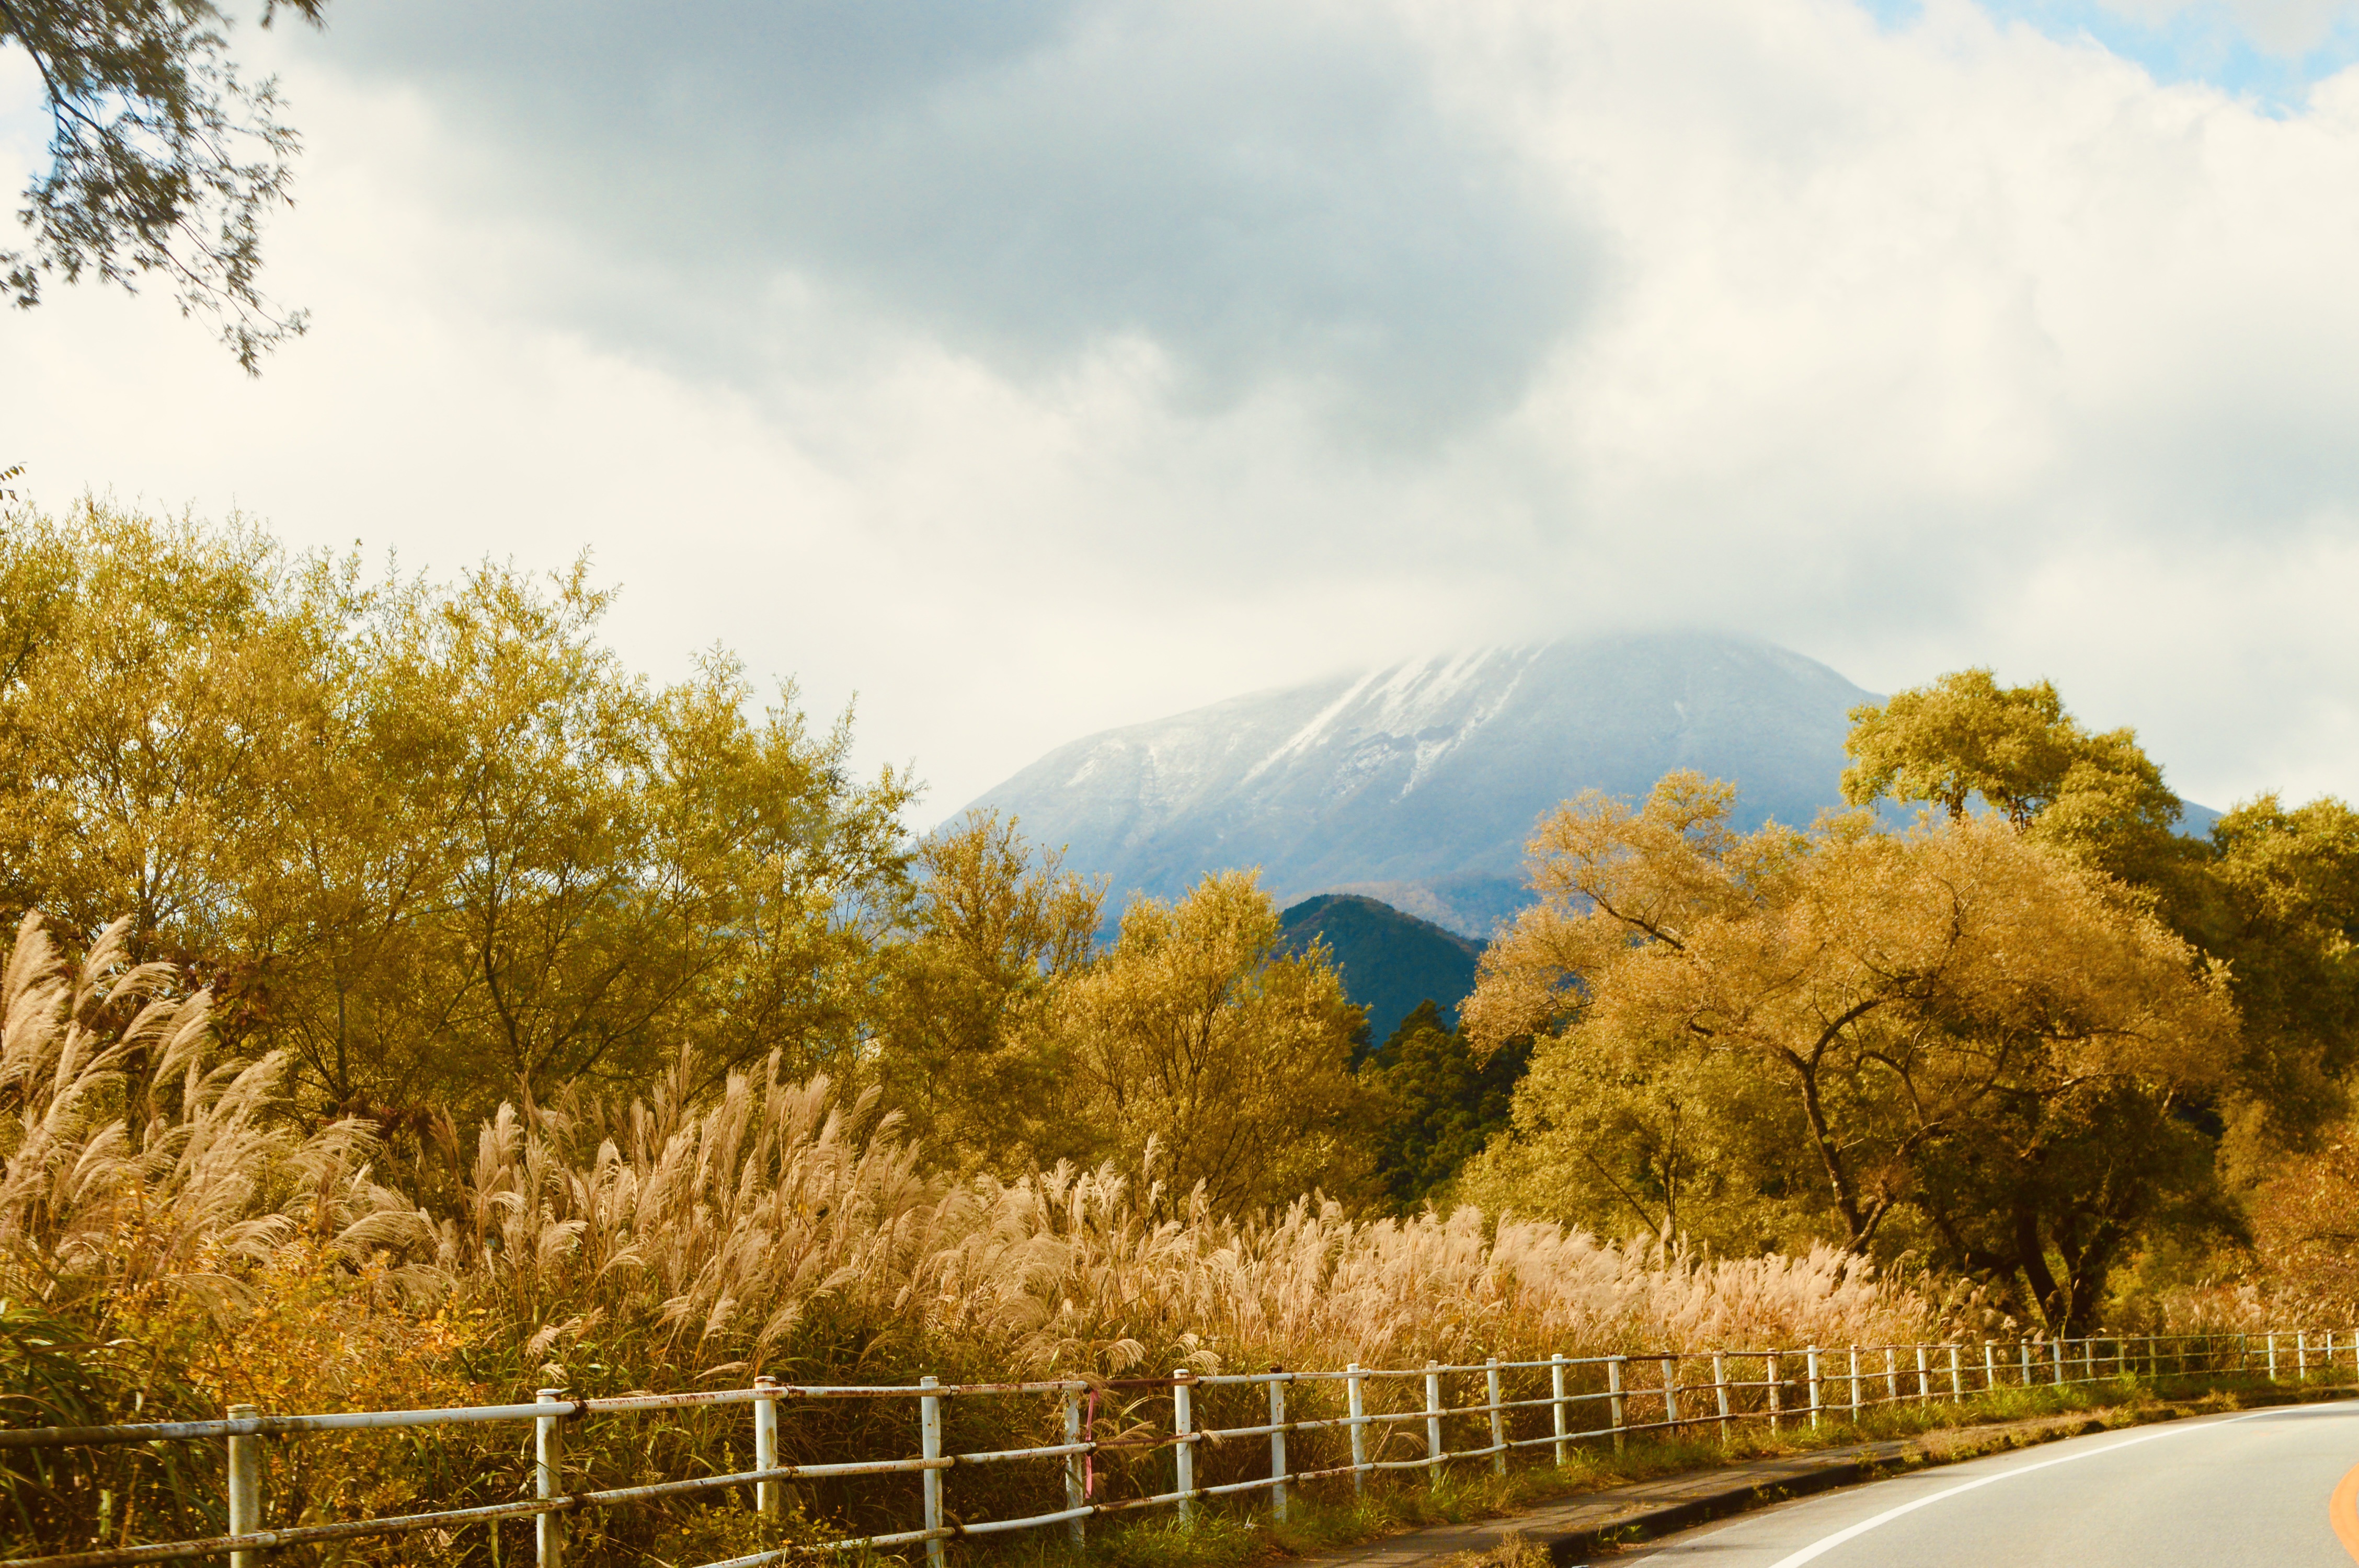
natural, cloud, sky, plant, mountain, natural landscape, natural environment, fence, branch, tree, road surface, highland, asphalt, atmospheric phenomenon, grass, road, mountainous landforms, wood, landscape, rural area, deciduous, grassland, meadow, hill, forest, cumulus, mountain range, winter, horizon, leisure, pasture, meteorological phenomenon, hill station, nature reserve, woodland, path, street light, valley, field, lane, plantation, autumn, reservoir, trail, evening, guard rail, mist, highway, tourism, river